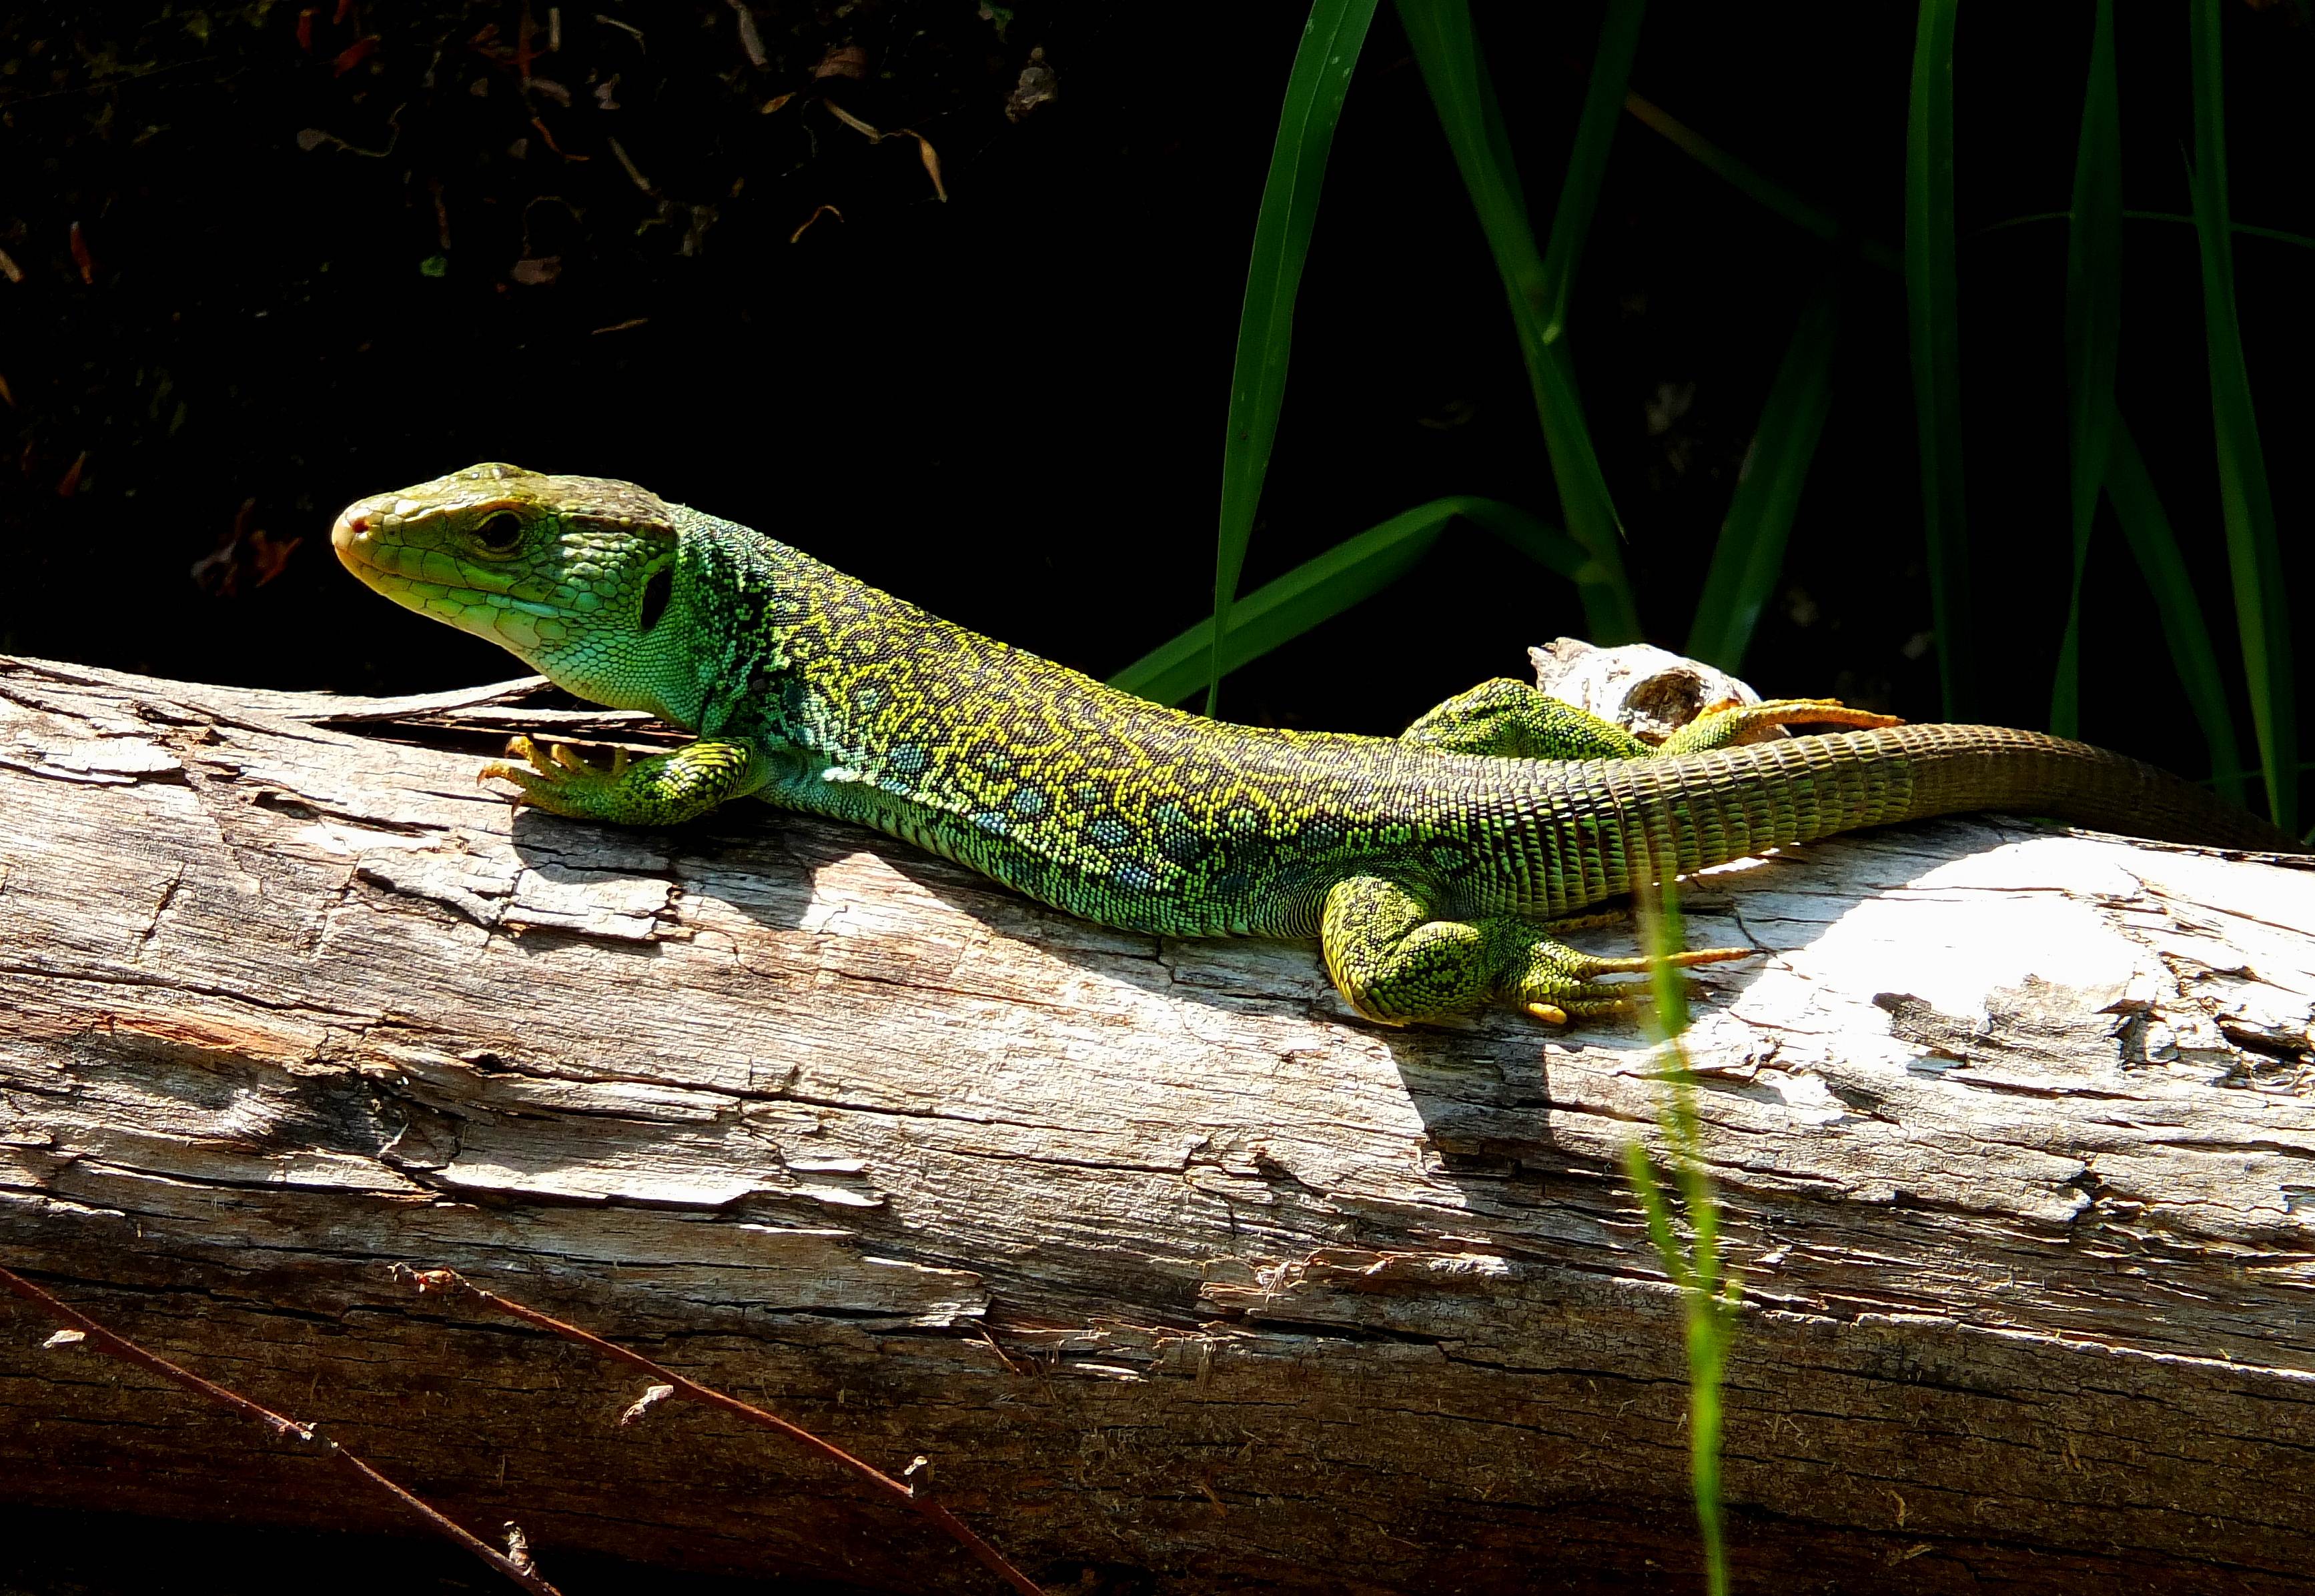
nature, wildlife, green, macro, reptile, fauna, lizard, green lizard, animals, vertebrate, naturaleza, galicia, pontevedra, espana, ggl1, gaby1, animales, fujifilmxs1, lacerta, pontevedragaliciaespa a, dactyloidae, scaled reptile, lacertidae